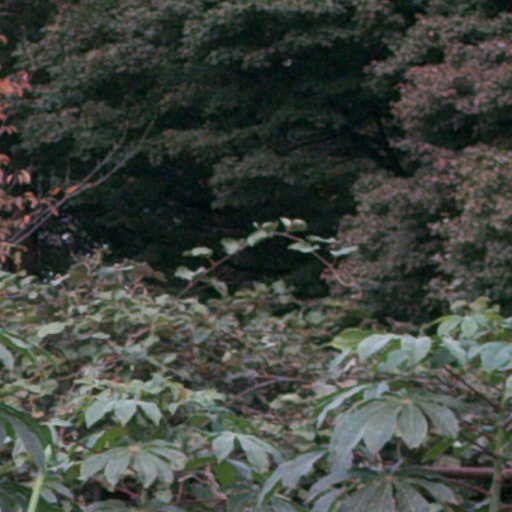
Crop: cassava